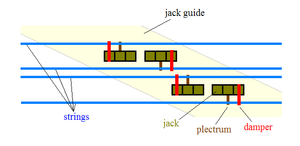
Spinet / Konstruktion
Illustration af springernes parvise placering set ovenfra på et spinet. Ordforklaring: 'jack guide': register; 'jack': springer; 'strings': strenge; 'plectrum': plekter og 'damper': dæmperfilt
Et spinet er et musikinstrument i cembalofamilien. Det er et tasteinstrument med strenge, men i modsætning til cembaloet er strengene placeret på skrå af tastaturet, hvilket giver et vingeformet og kompakt instrument. Spinettet kendes fra bl.a. Italien, Frankrig og England, hvor det var populært som et husinstrument i det 17. og 18. århundrede, men det har også været anvendt som continuoinstrument i orkestersammenhæng.